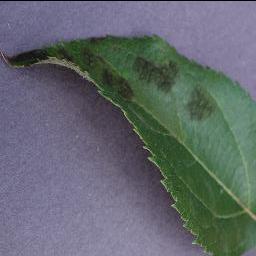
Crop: apple
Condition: scab